1967 World Sportscar Championship

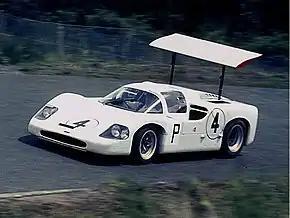
A Chaparral 2F competing in the Group 6 category at the 1967 1000km Nürburgring.

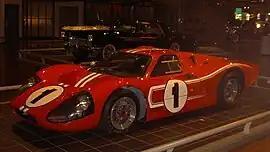
Ford placed third in the Manufacturers Championship with the Mk II and Mk IV (pictured).

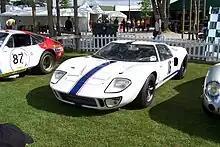
Ford won the Over 2000cc Division of the International Championship for Sports Cars with the GT40.

All championships scored points to the top six competitors in each class, in the order of 9-6-4-3-2-1. Only the best five finishes counted towards the championship, with skipped points marked in parentheses.